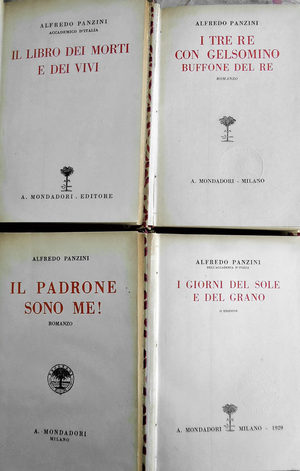
Alfredo Panzini, né à Senigallia le 31 décembre 1863 et mort à Rome le 10 avril 1939, est un professeur, un écrivain, un critique littéraire, un lexicographe, linguiste et historien italien.